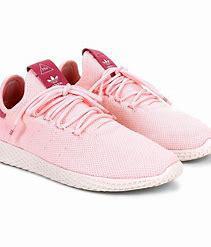
Brand: Adidas
Model: Pharrell Williams Tennis HU